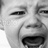
Emotion: sad